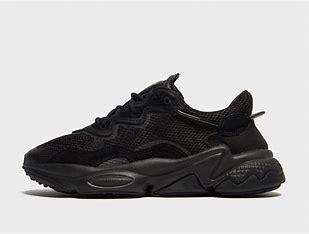
Brand: Adidas
Model: Ozweego